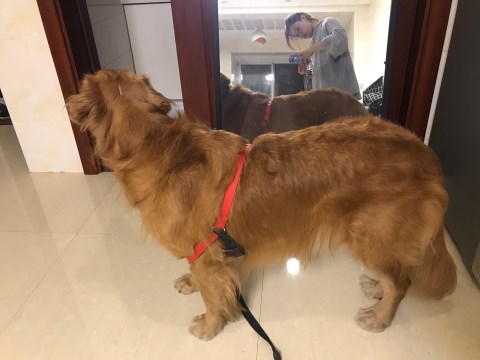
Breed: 5355-n000126-golden_retriever